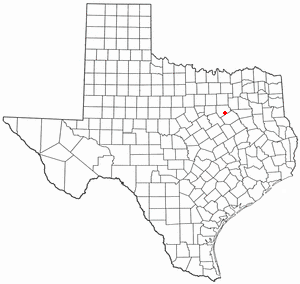
Bardwell est une municipalité américaine du comté d'Ellis, dans l’État du Texas. Sa population s’élevait à 649 habitants lors du recensement de 2010, estimée à 683 habitants en 2016.